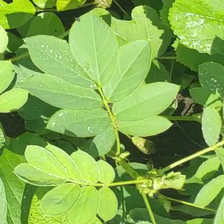
Weed species: Sicklepod_(Senna obtusifolia)